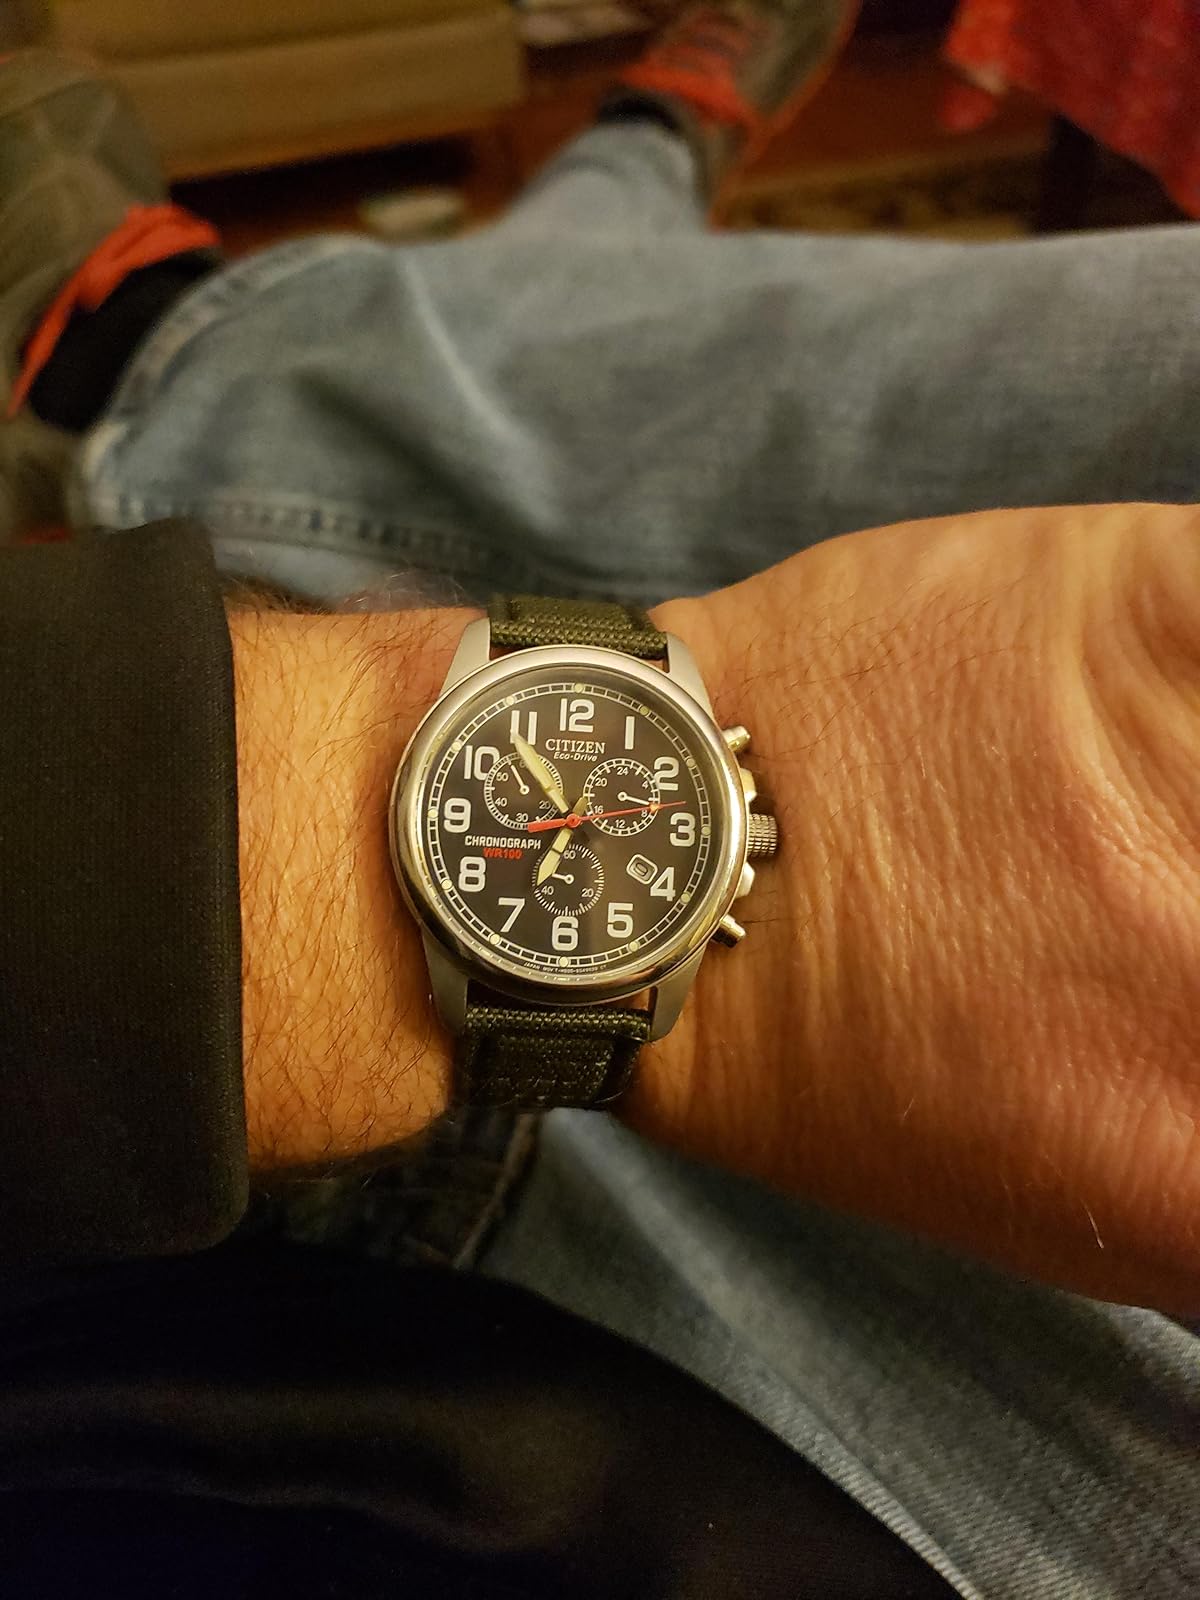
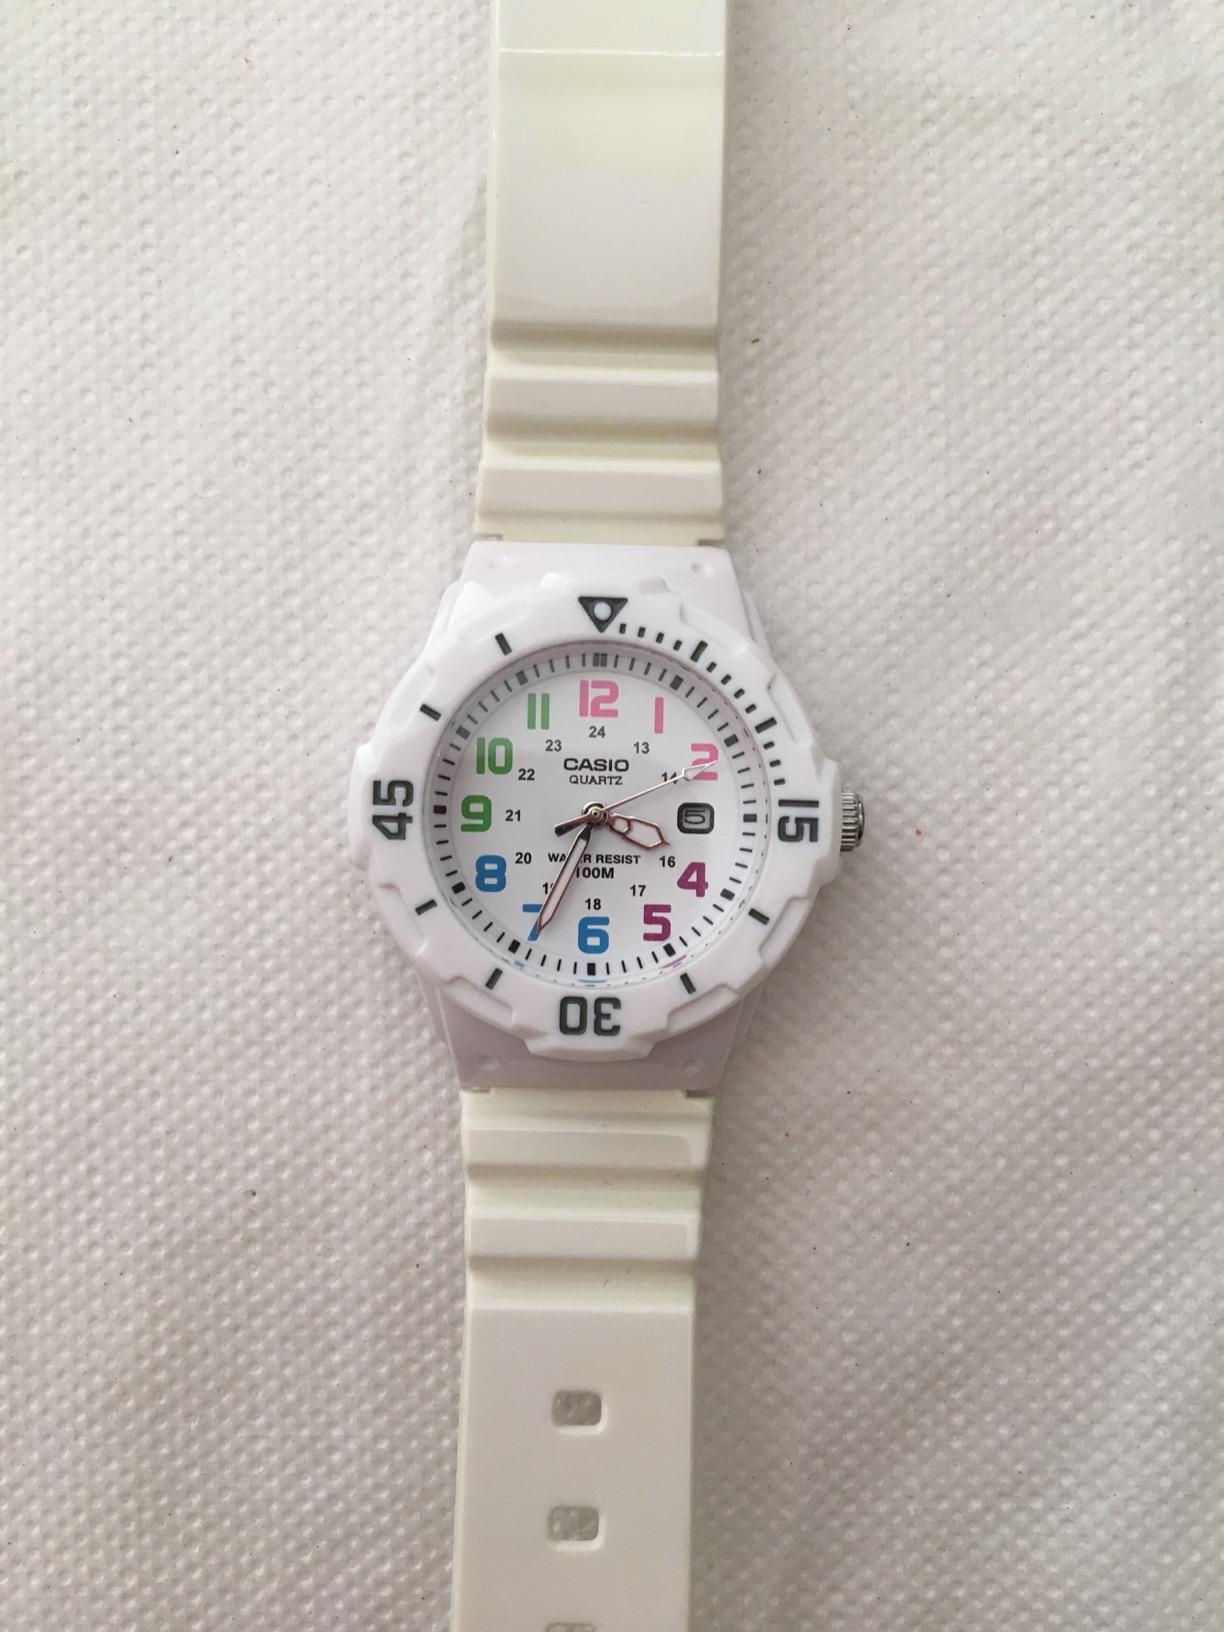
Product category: accessories_watch
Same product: no